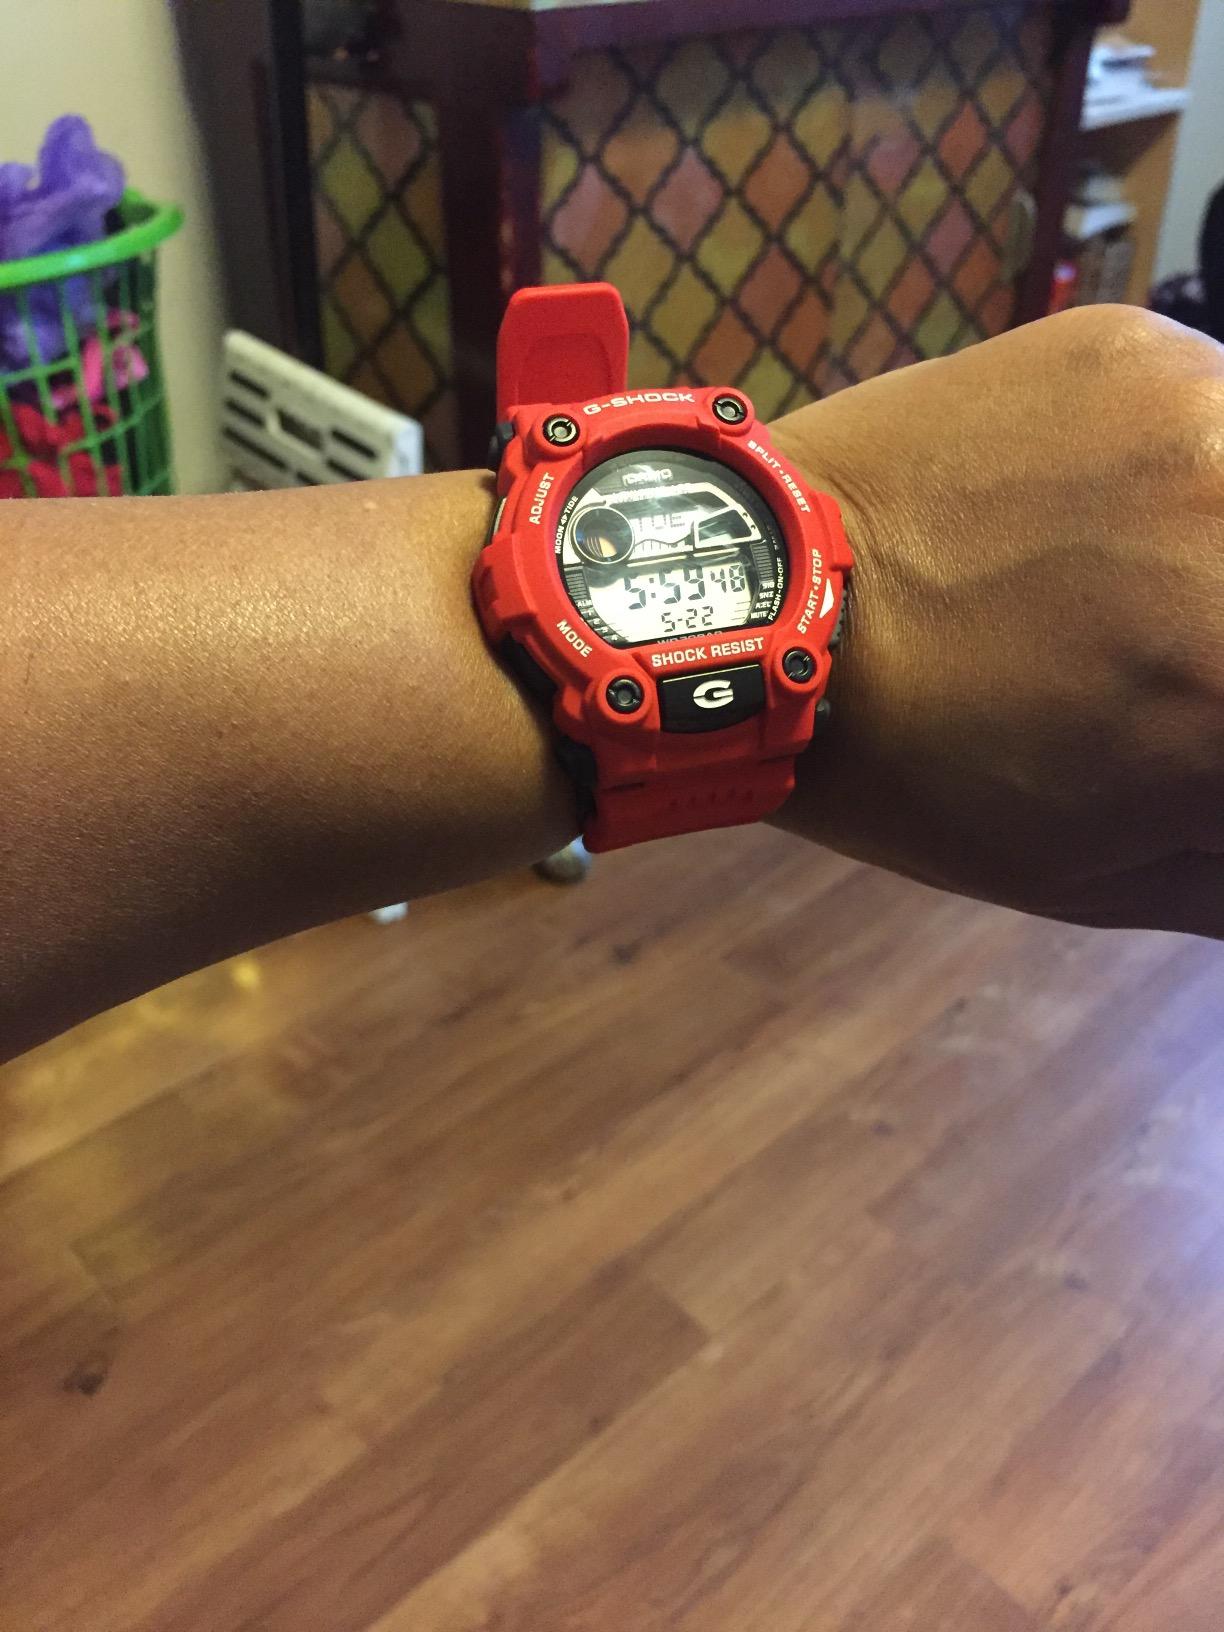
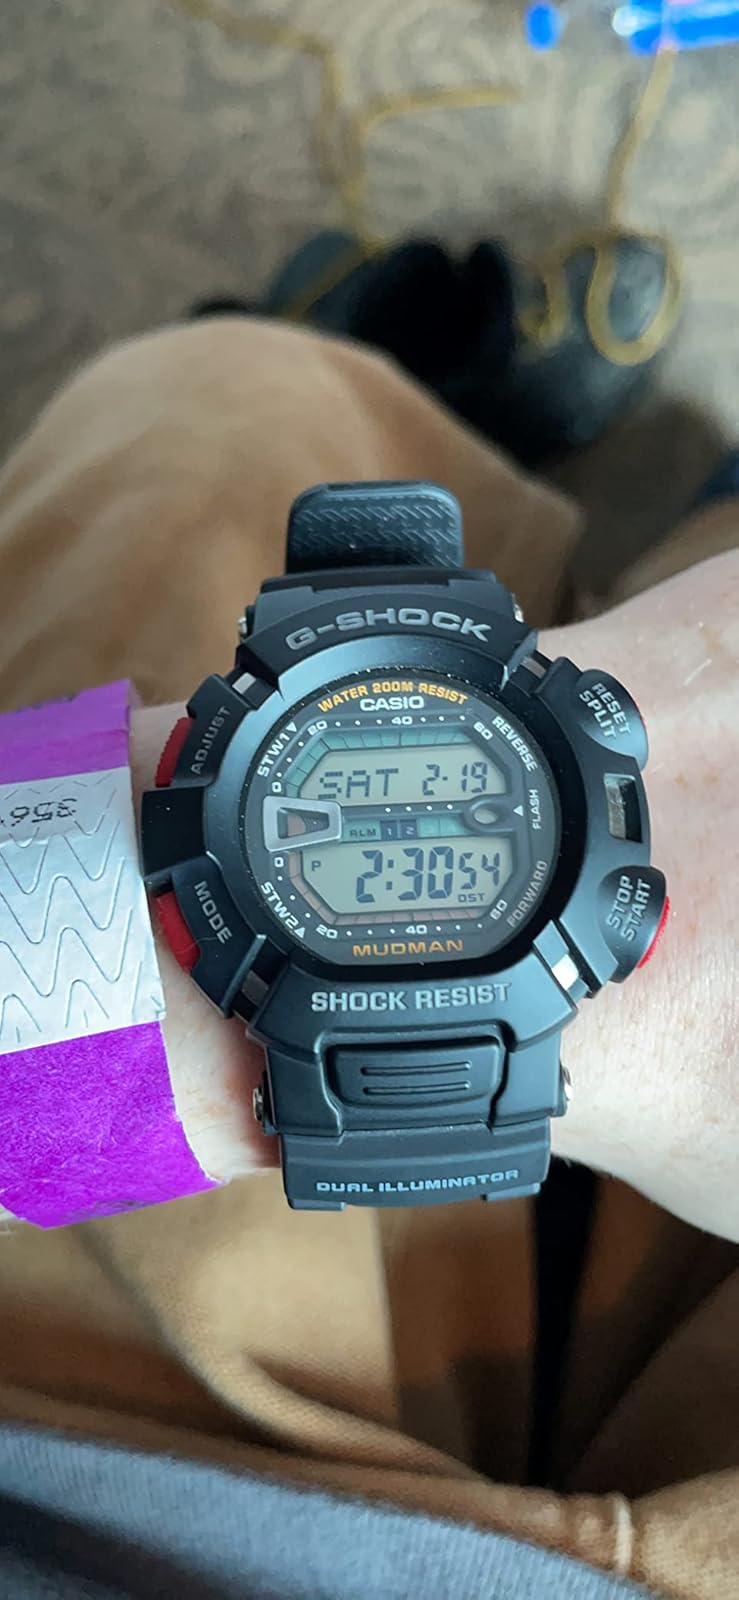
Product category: accessories_watch
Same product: no